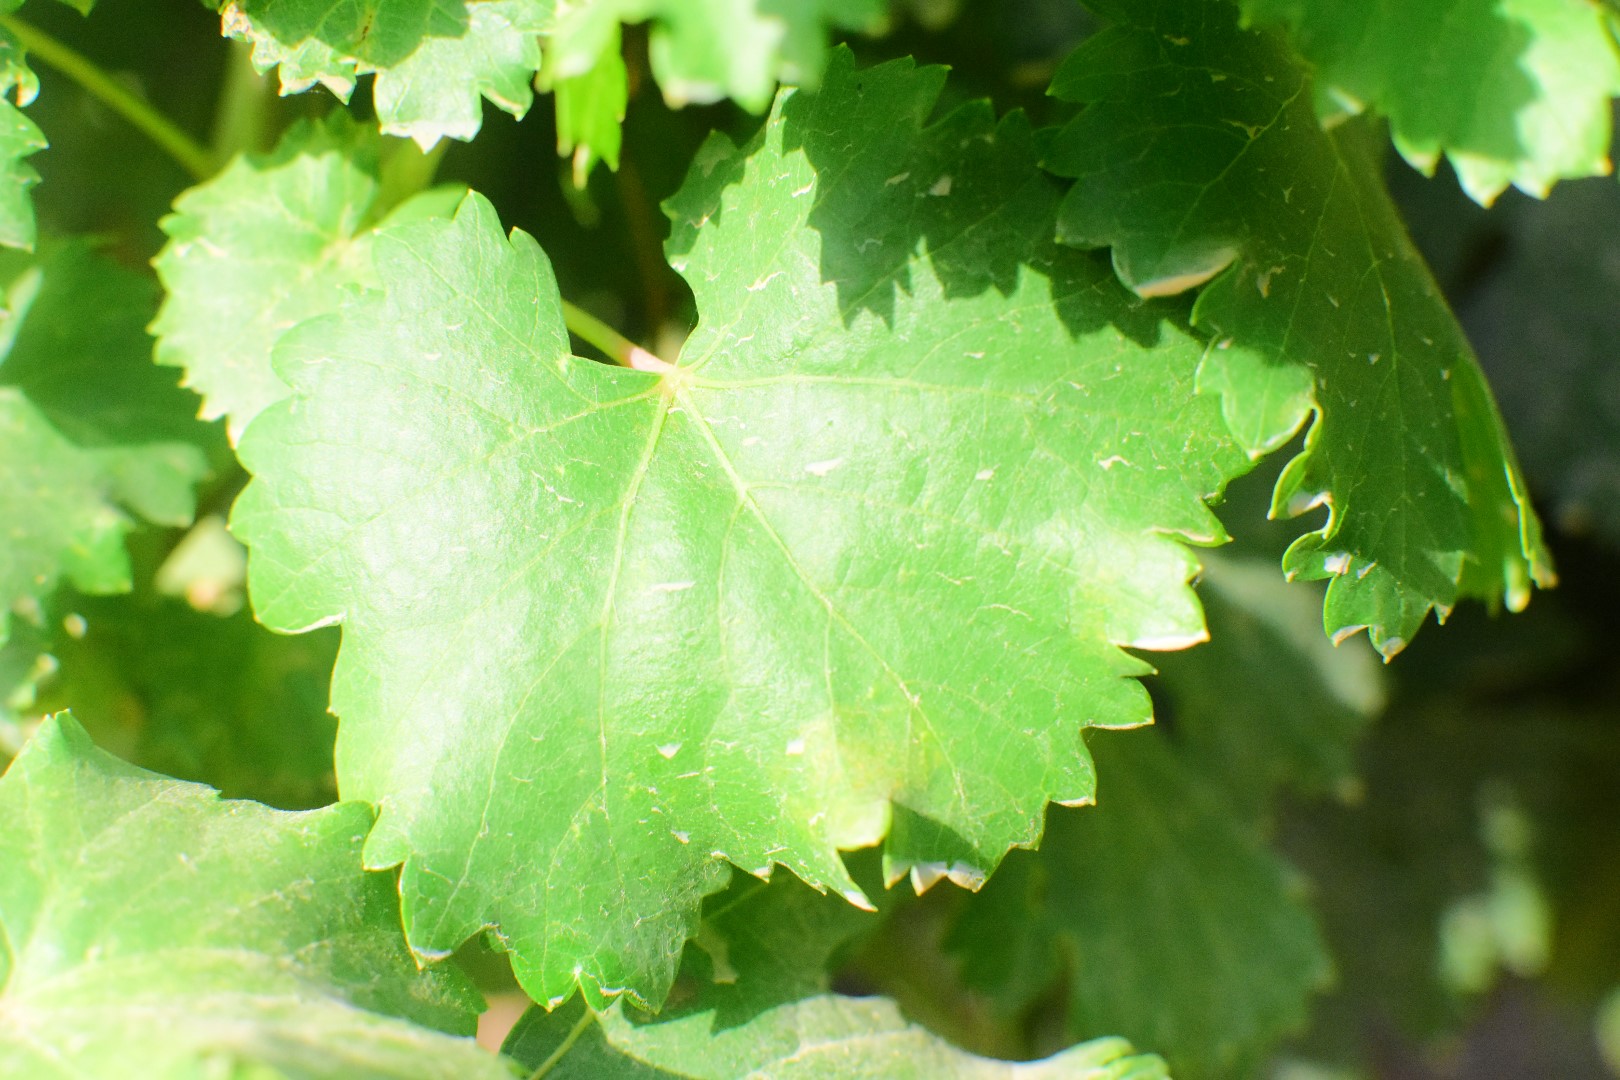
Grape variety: Deas Al-Annz